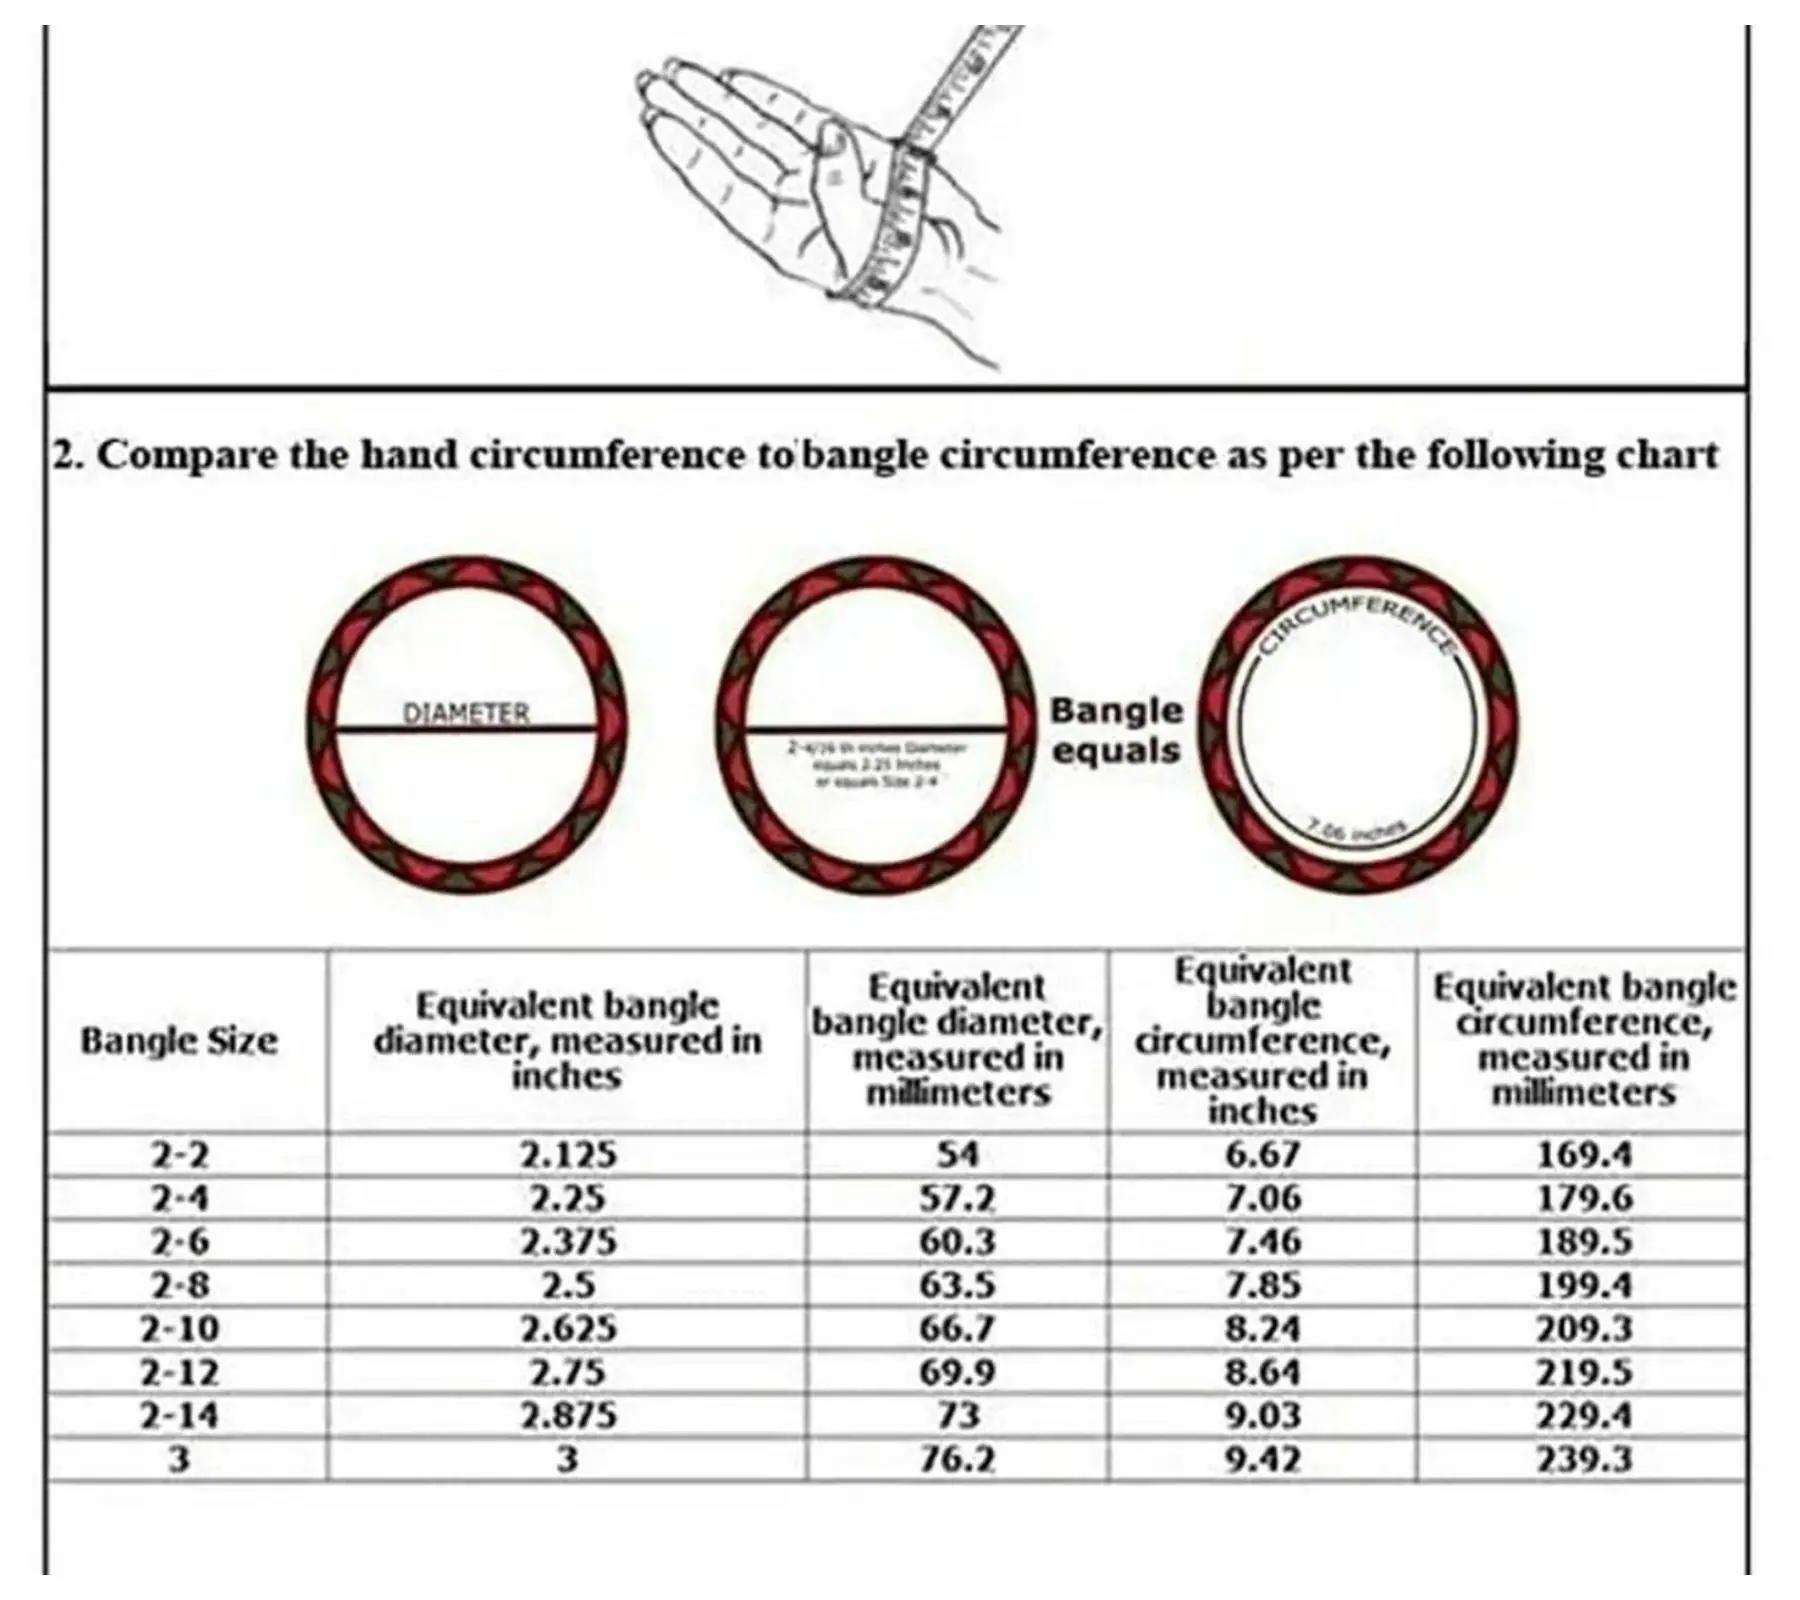
Aashirwad Traders Handmade Red Plastic and Silk Thread Kundan Bangle (Women) - 2.4 (set of 2)
Type: Bracelets
Brand: Aashirwad Traders
Price: Rs. 259
Fashionable trendy and party wear jewelery for womenDisclaimer:2 Bangle
Features: Fashionable trendy and party wear jewelery for women,Silk thread bangles available size2.2, 2.4, 2.6, 2.8, 2.10,Type handmade,material shine silk thread and kundan,Usage traditional, partywear and perfect match for silk saree and the lehengas.,#Unique Designs,#Durable and long-lasting
Included: 2 Bangle